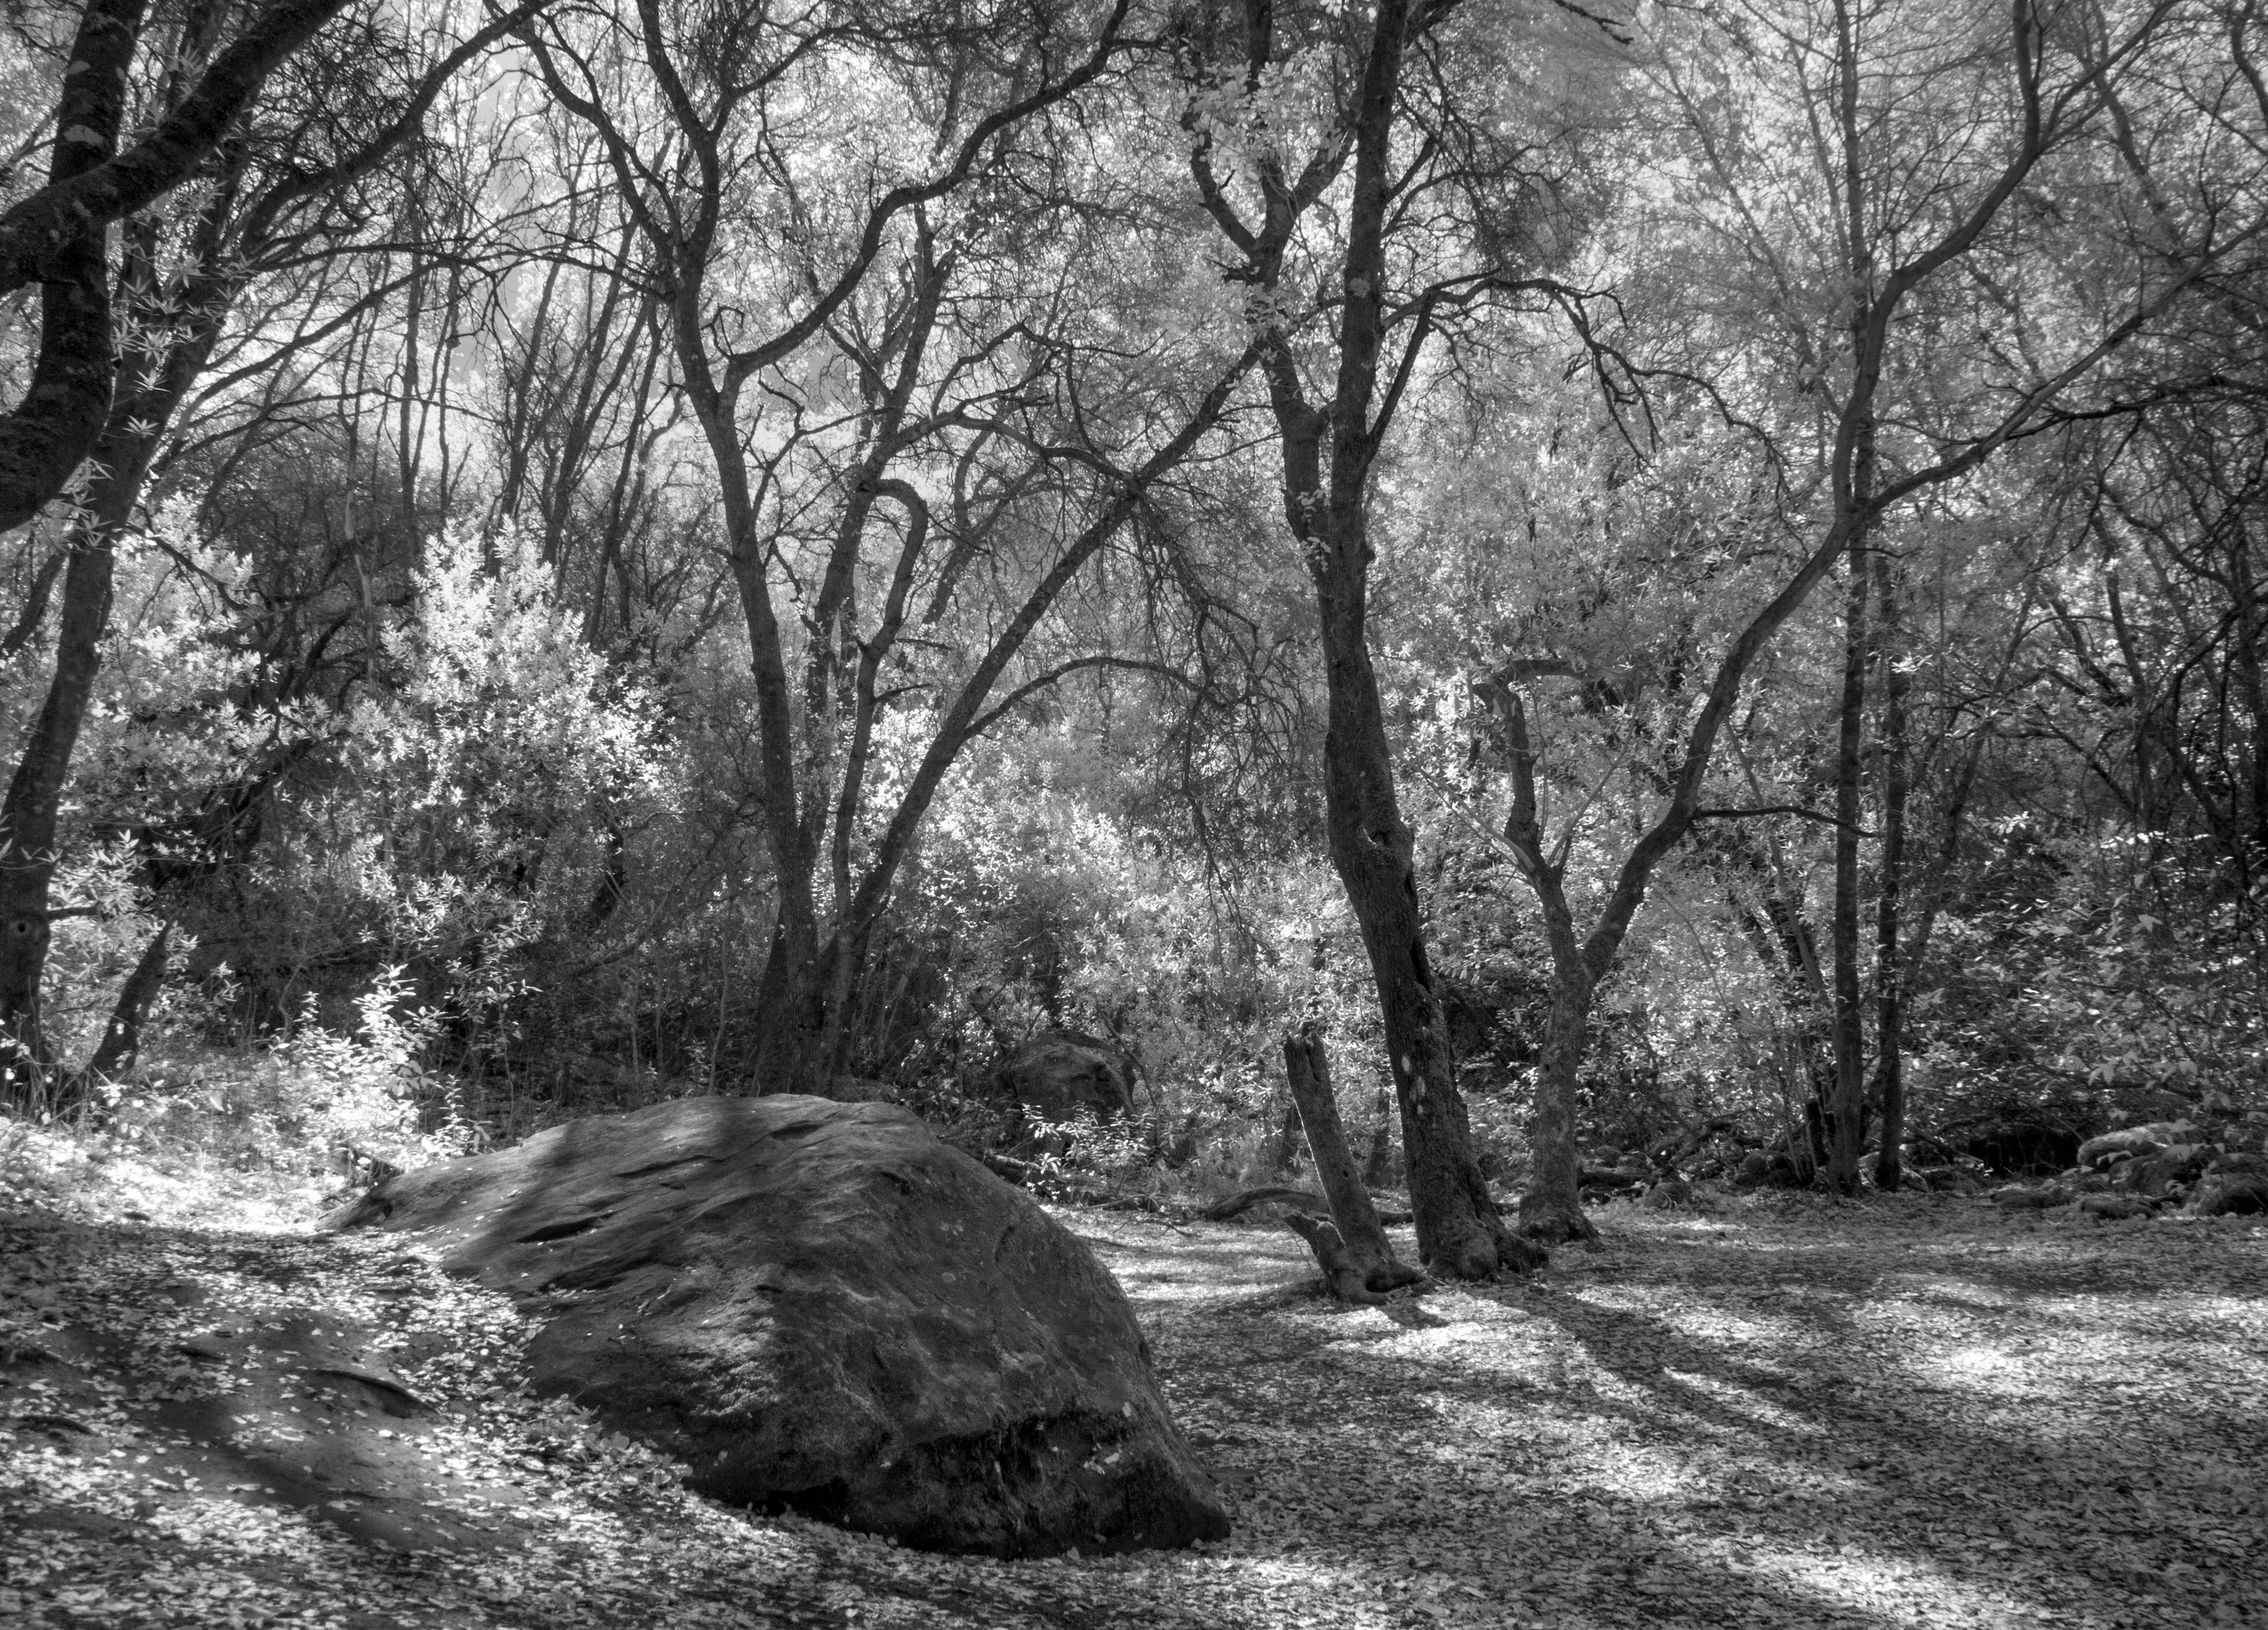
tree, nature, forest, wilderness, branch, winter, black and white, plant, leaf, stream, autumn, monochrome, season, woodland, habitat, rural area, monochrome photography, natural environment, atmospheric phenomenon, woody plant